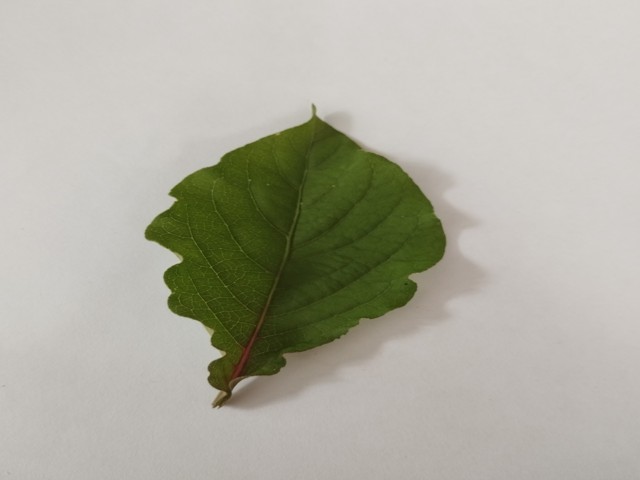
Plant: apang